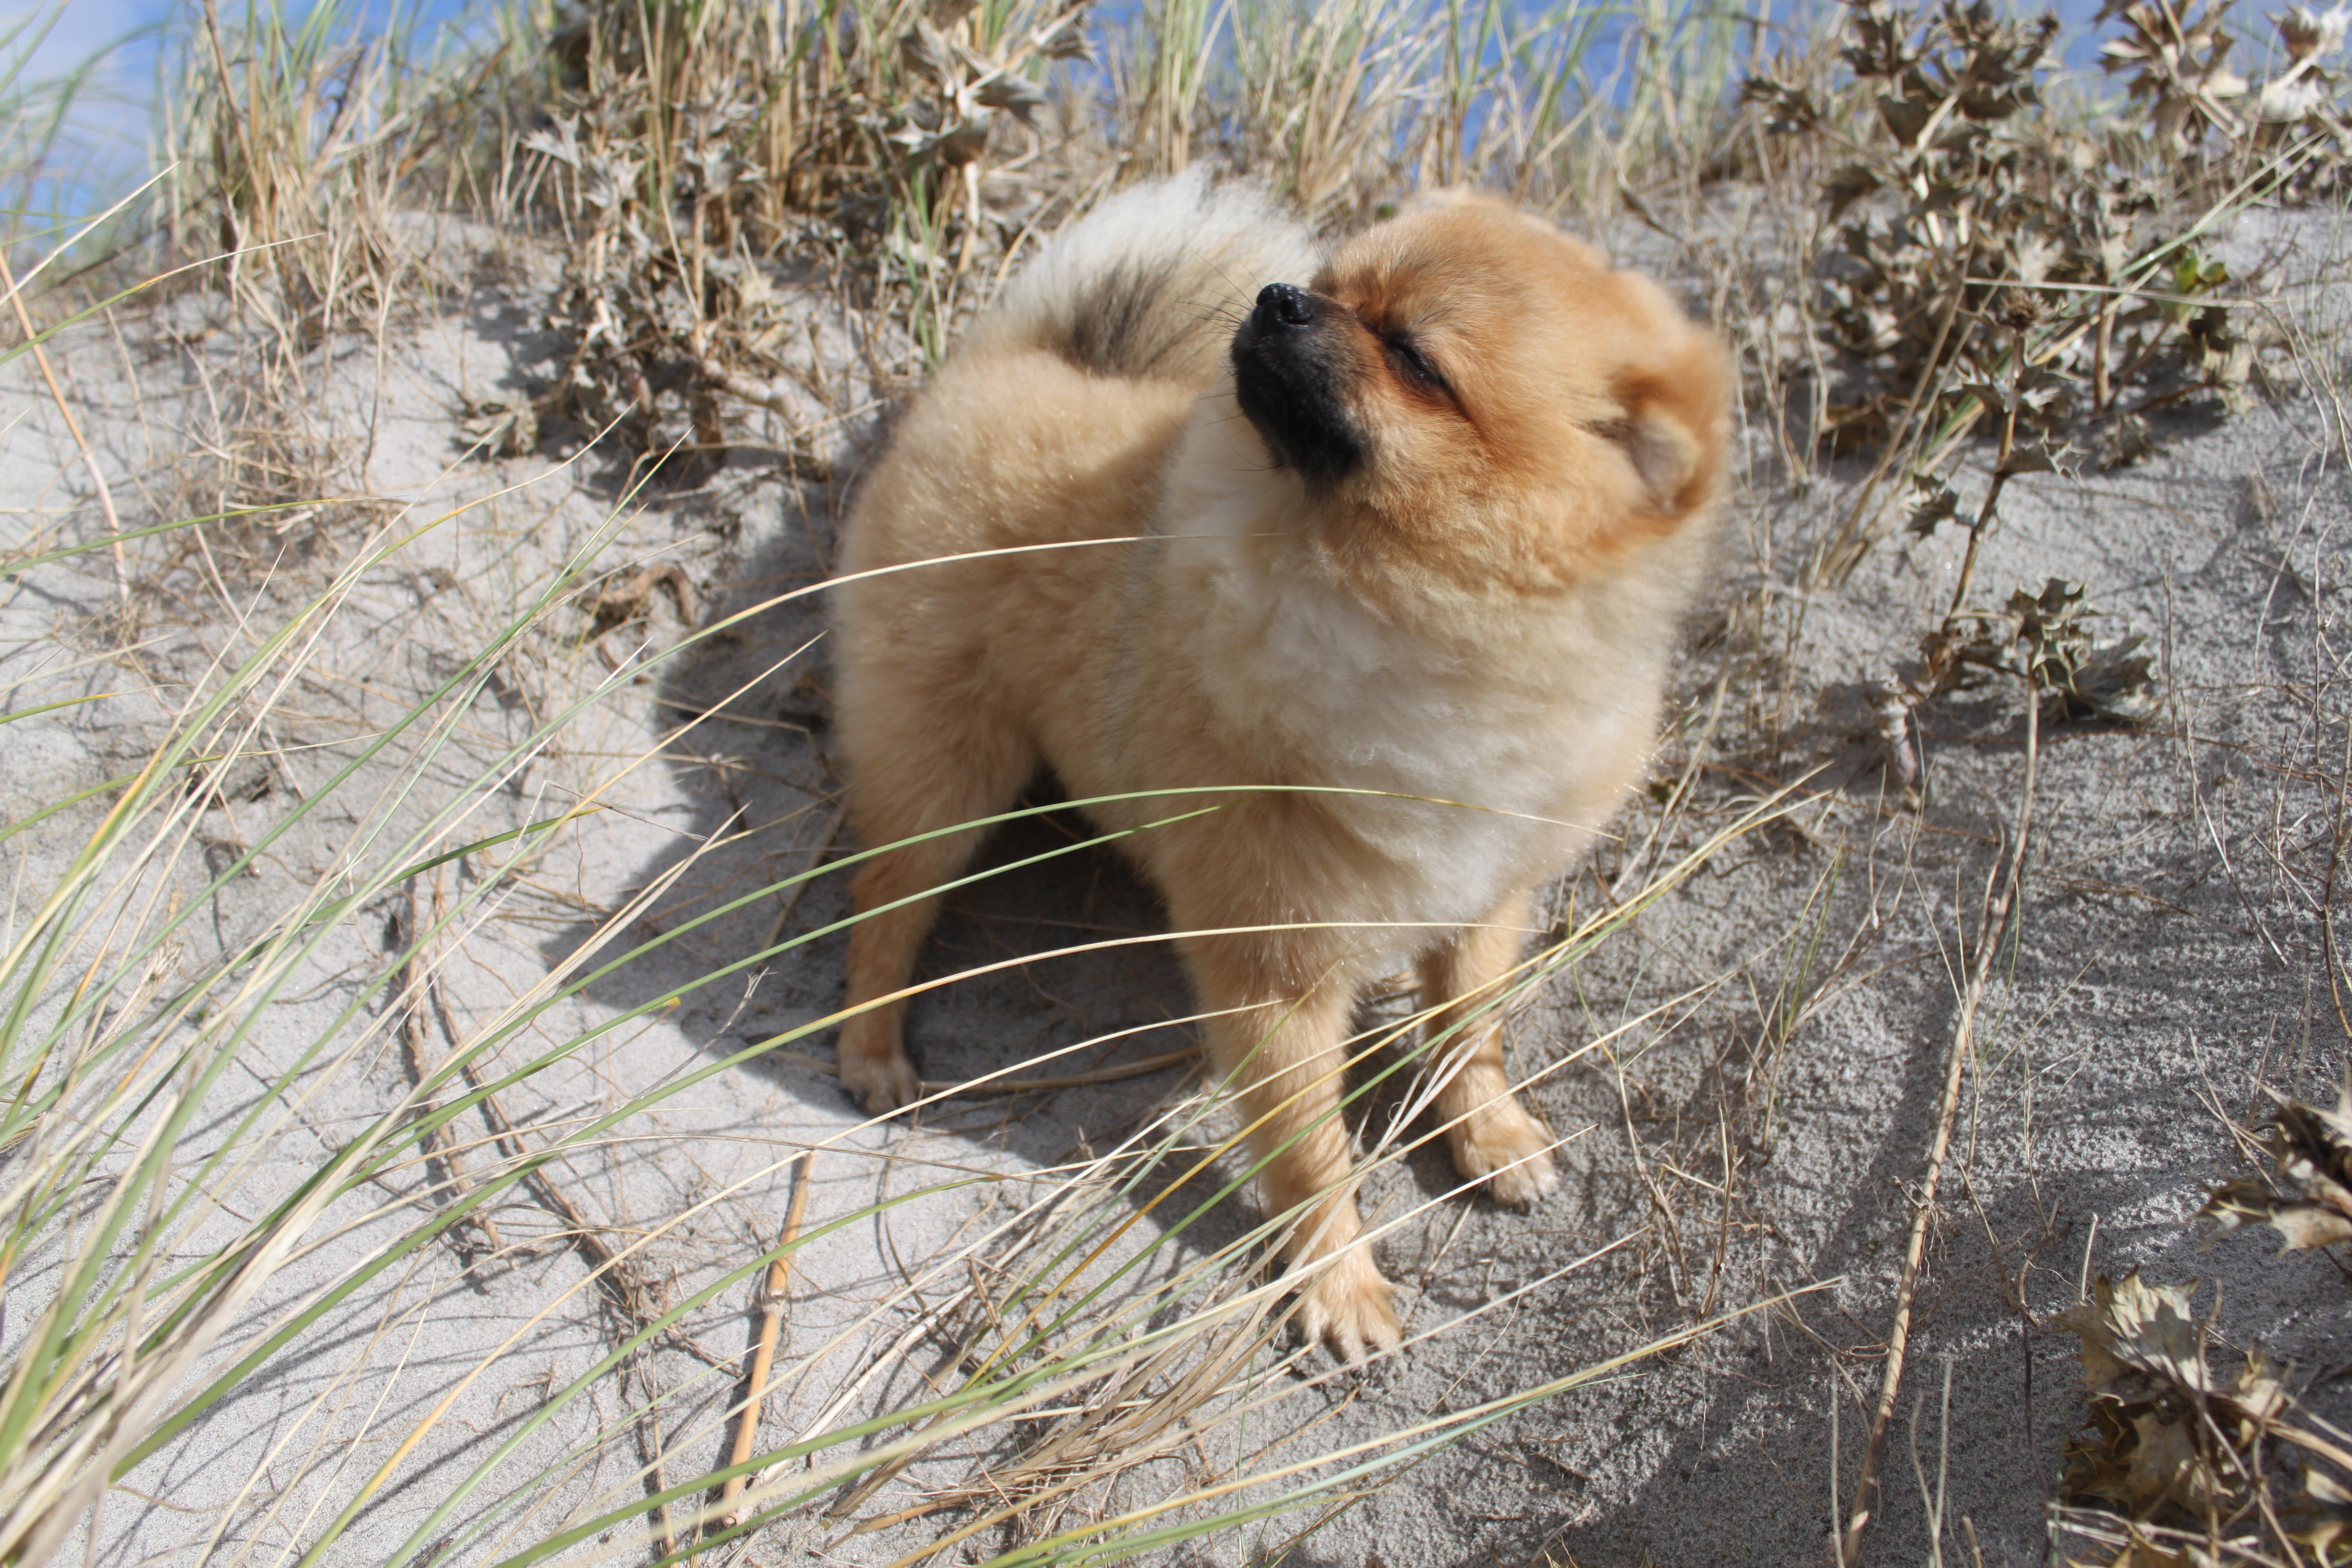
dog, mammal, vertebrate, pomeranian, spitz miniature, dog house, dog like mammal, dog breed group